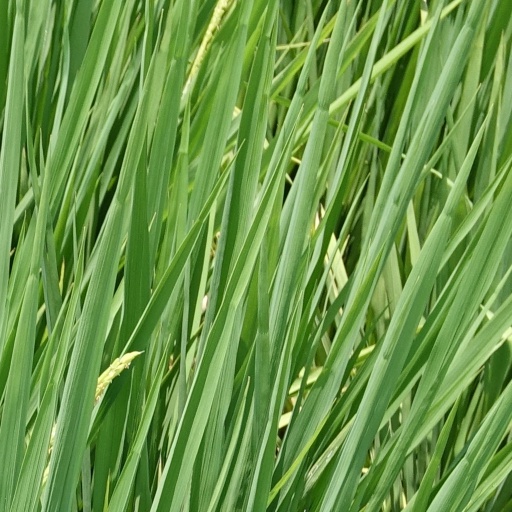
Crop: rice